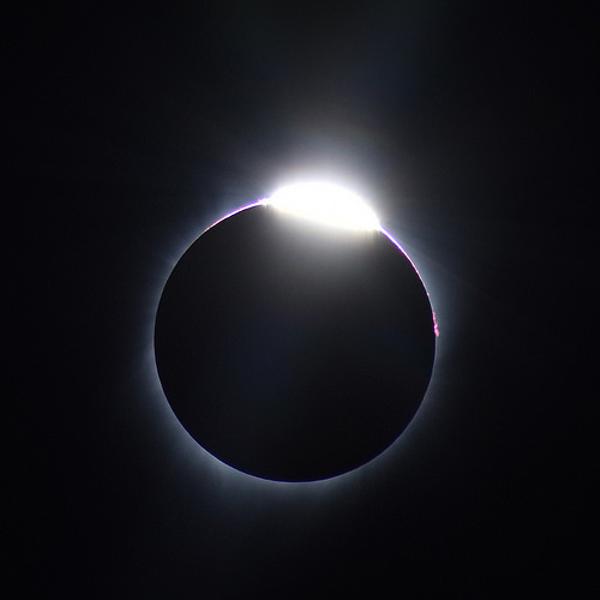
回答: 彼氏「ごめんな、僕には指輪なんて買う金も無いんだ...だから、あのひと時だけの指輪を。僕と結婚、してくれますか?」